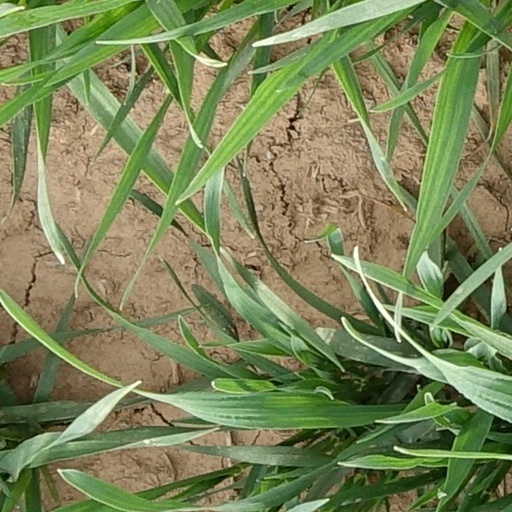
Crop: wheat